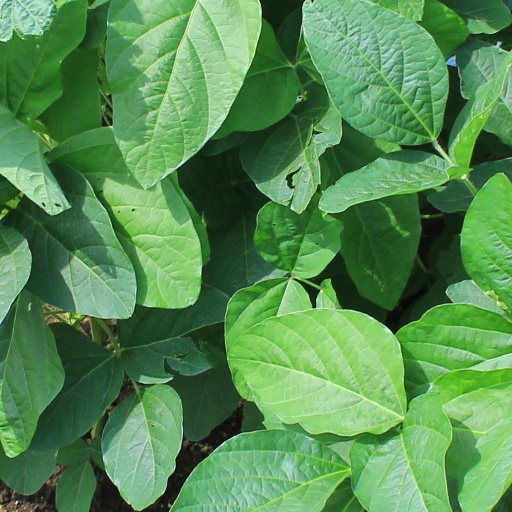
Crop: soybean